Avril Lavigne (album)

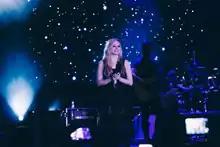
Lavigne in Brasilia 2014.

In an interview for Nylon, Lavigne stated that the album was "more artistic" than her previous efforts, explaining, "This time it's not just all songs about relationships and dudes. I just wanted to write songs and make something that was a little more artistic. I wanted to go down that road, I wasn't trying to write a big radio record." While discussing the album's style for "Entertainmentwise", Lavigne opined, "The album is really all over the place. There's piano songs which are just piano and vocals, some very raw, emotional pieces. There's a few summer songs, it's nostalgic." Regarding the album's lyrical meaning, she commented, "Lyrically I pushed myself to talk about different subjects I haven't talked about before. I didn't want to be so simple. I tried to really express myself and go deeper." [...] "There's a bunch of summer songs then a couple of songs which are pretty nostalgic, about looking back like ‘17’. I guess I didn't mean for it to turn out like that but it's good."